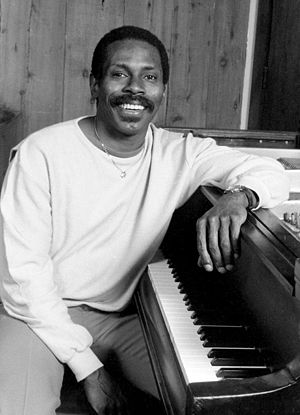
George Cables
George Cables er en amerikansk Jazzpianist.